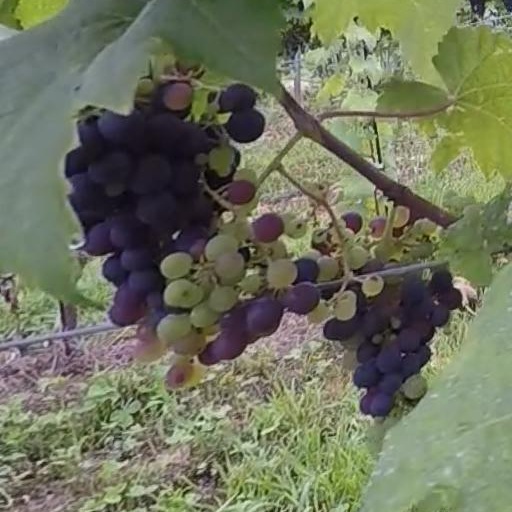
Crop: grape